Gerald Thomas Bergan

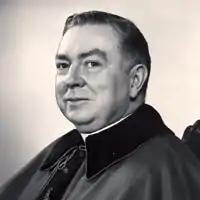

Gerald Thomas Bergan (January 26, 1892 – July 12, 1972) was an American clergyman of the Roman Catholic Church. He served as bishop of the Diocese of Des Moines in Iowa (1934–1948) and archbishop of the Archdiocese of Omaha in Nebraska (1948–1969).